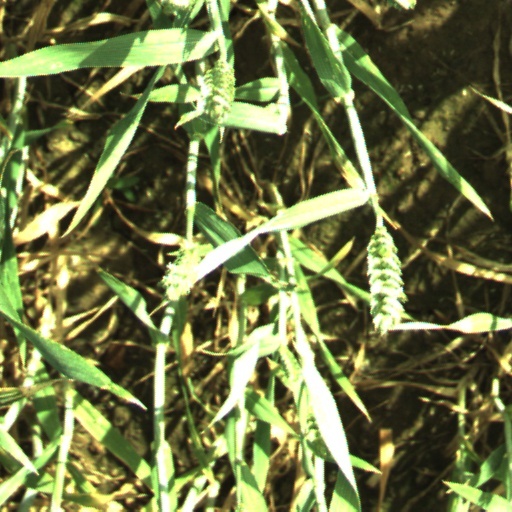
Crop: wheat